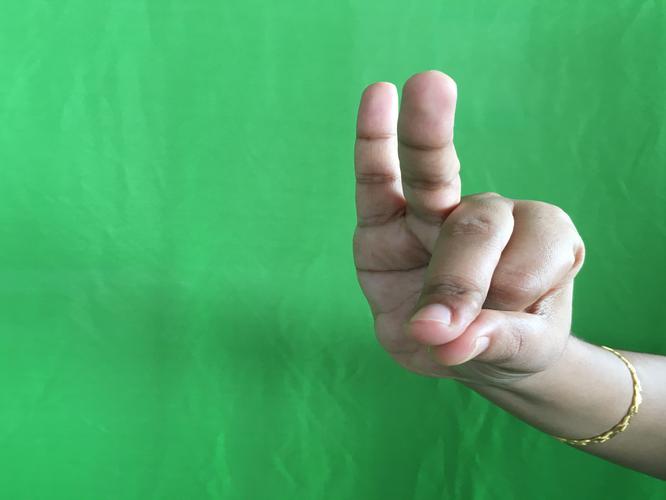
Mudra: Bramaram
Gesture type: single_hand